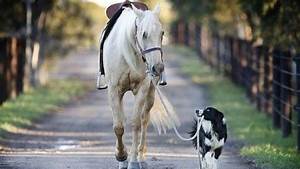
Label: horse